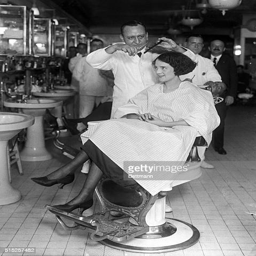
person appearing having her hair bobbed by manager at the barber shop